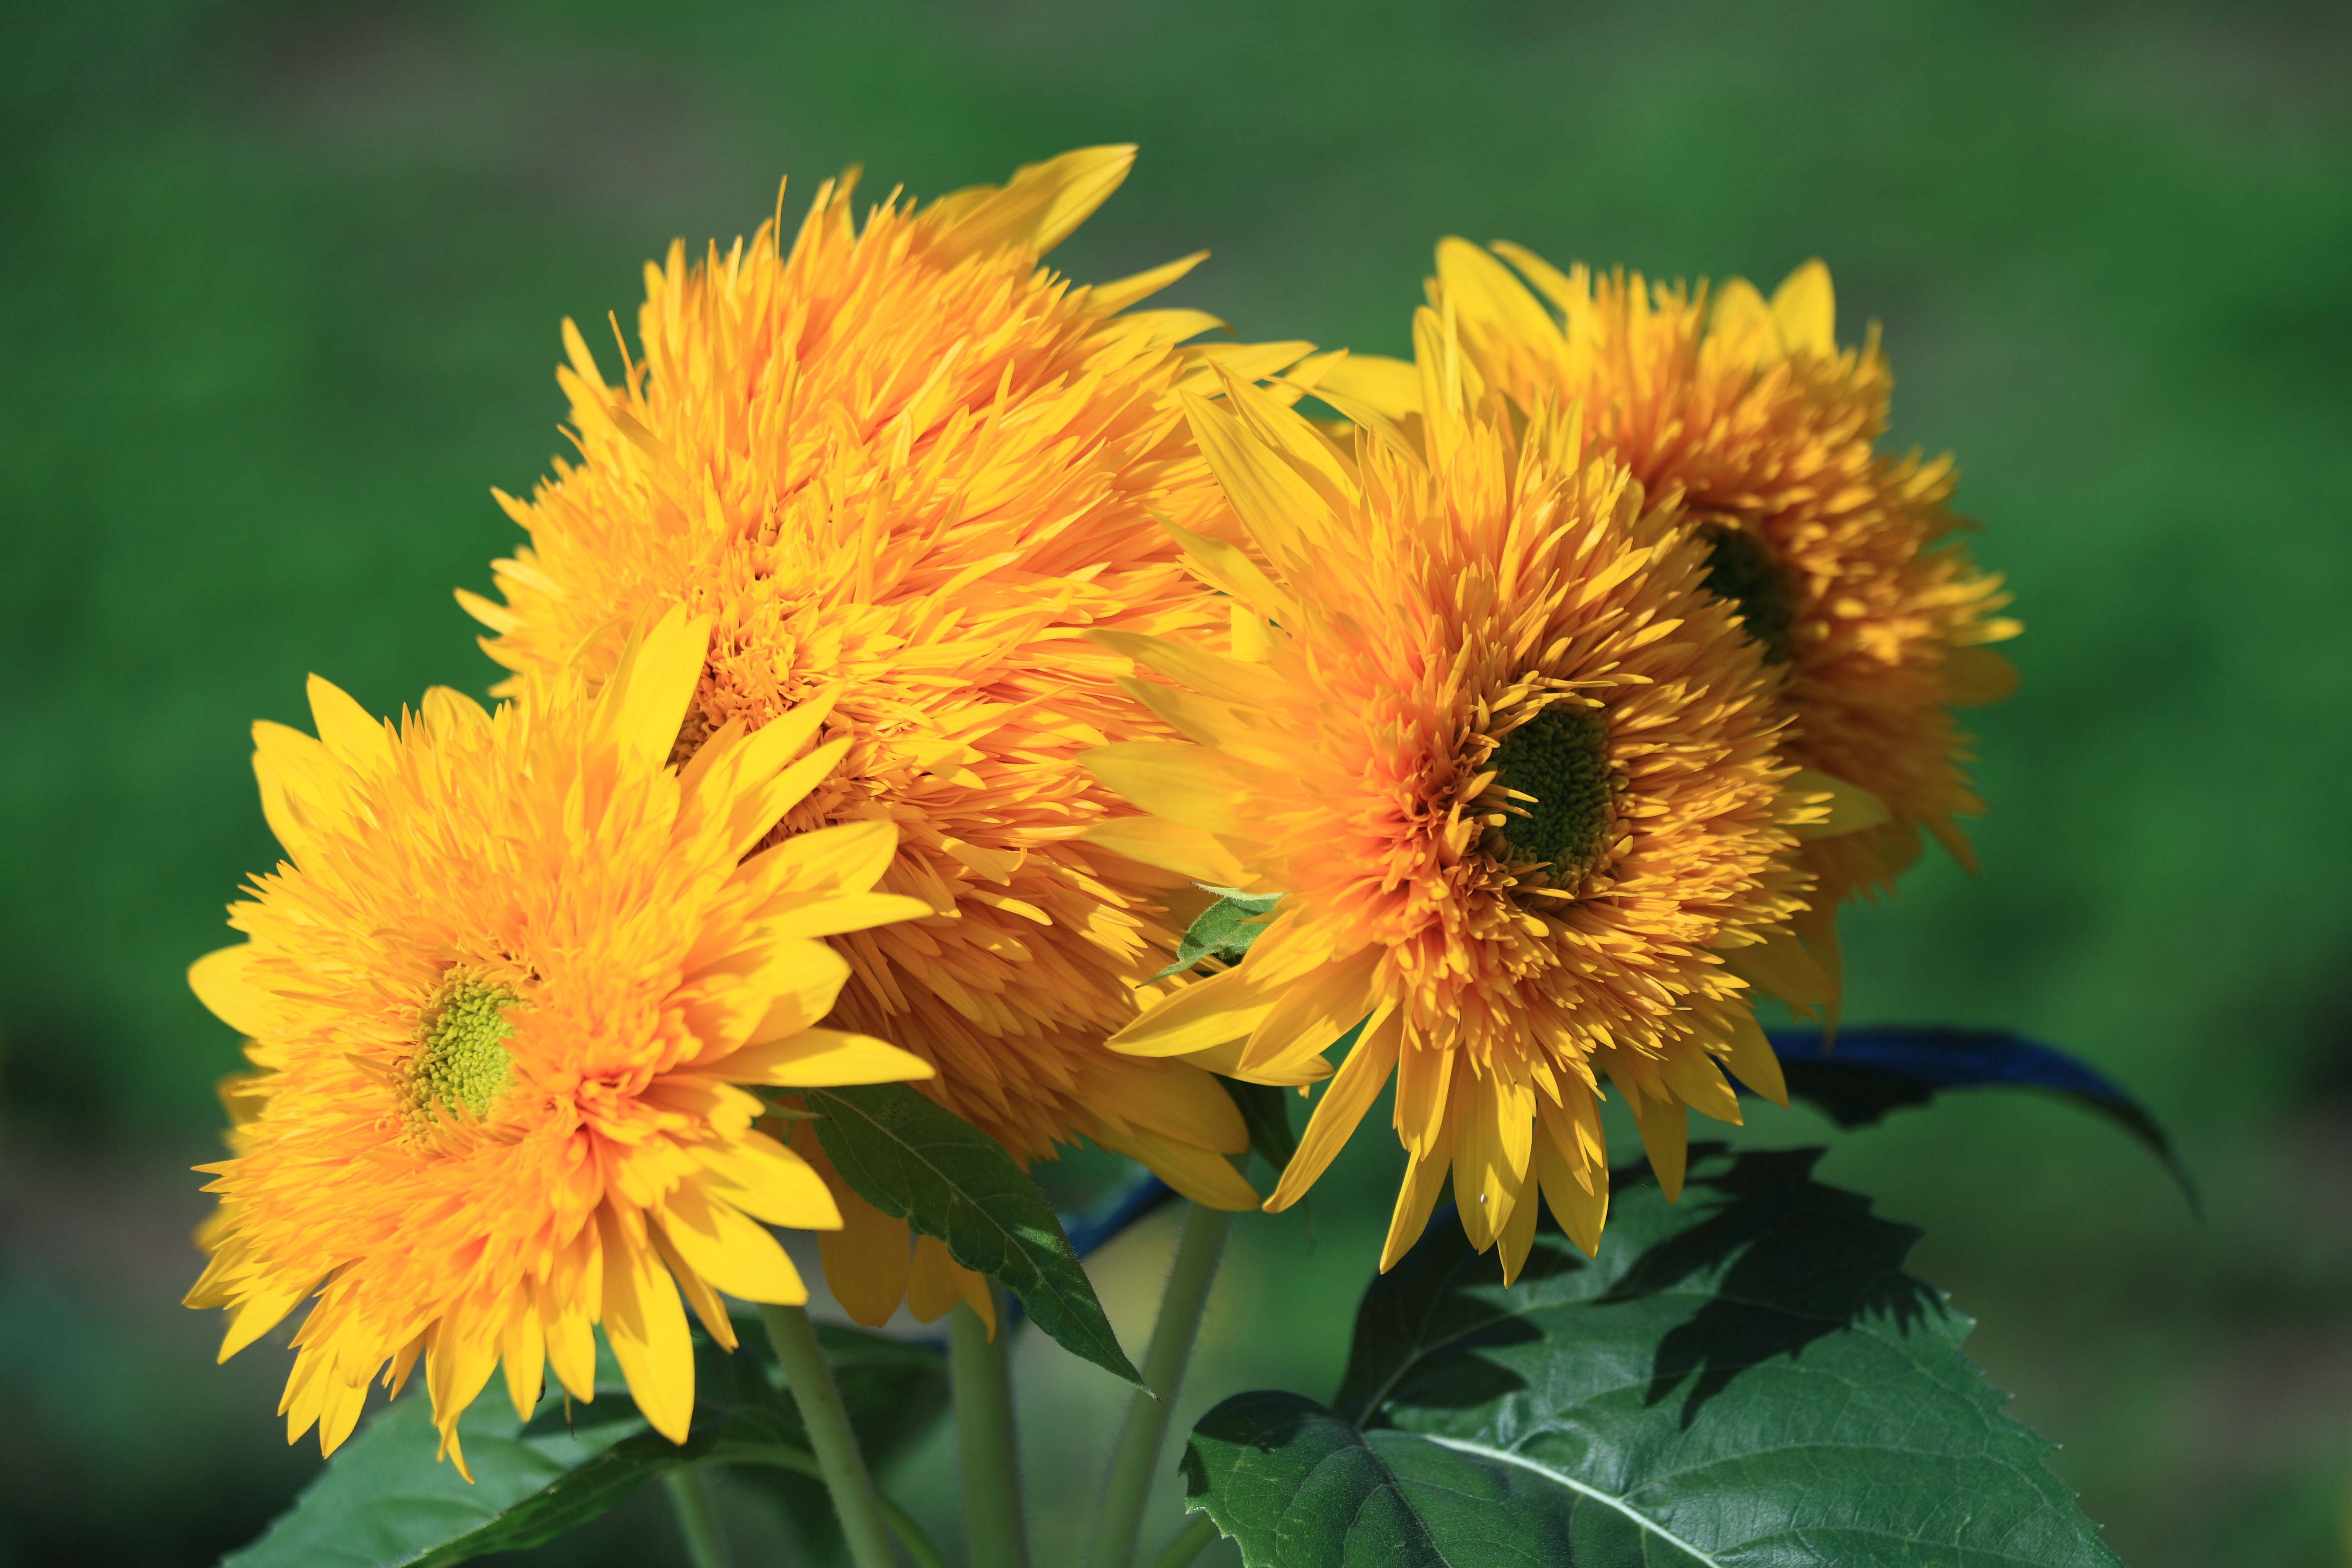
plant, dandelion, flower, petal, high, botany, yellow, flora, sunflower, wildflower, helianthus, 5d, hires, markii, nectar, hi, res, resolution, macro photography, flowering plant, daisy family, annual plant, plant stem, land plant